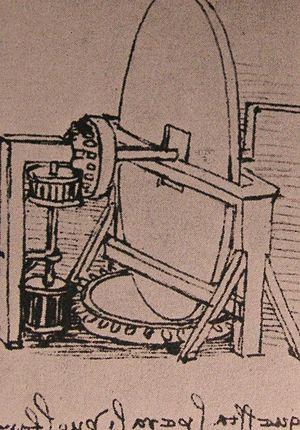
Léonard de Vinci, né le 15 avril 1452 à Vinci et mort le 2 mai 1519 à Amboise, est un peintre italien et un homme d'esprit universel, à la fois artiste, organisateur de spectacles et de fêtes, scientifique, ingénieur, inventeur, anatomiste, peintre, sculpteur, architecte, urbaniste, botaniste, musicien, poète, philosophe et écrivain.